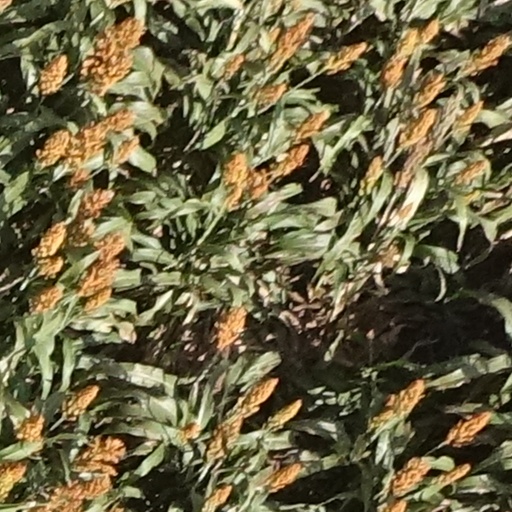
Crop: sorghum